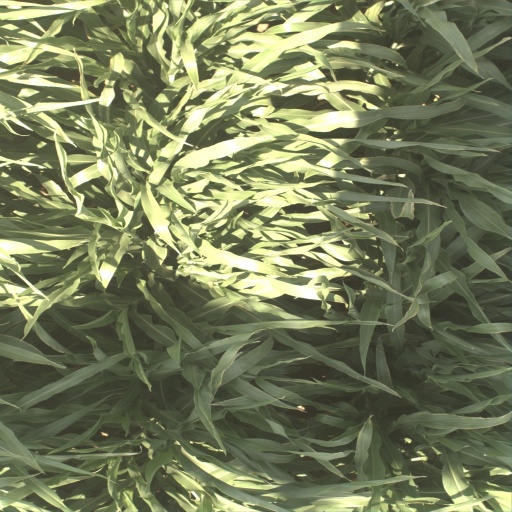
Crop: sorghum